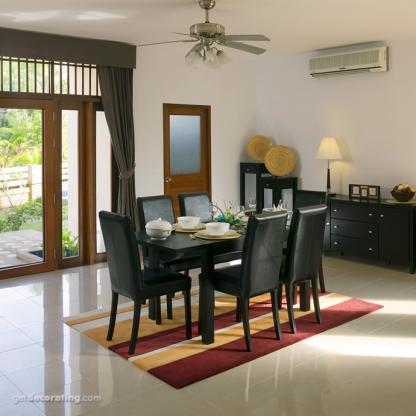
Scene: Indoor